Black Canadians

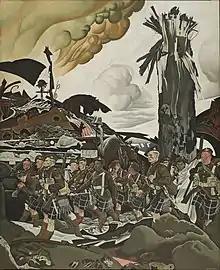
"The Conquerors" depicting the 16th Canadian Scottish Battalion from Toronto in 1918 by Eric Kennington. Note the Black man in the centre, carrying the battalion's flag and another Black man on the right in white blankets.

During the First World War, Black volunteers to the Canadian Expeditionary Force (CEF) were at first refused, but in response to criticism, the Defence Minister, Sir Sam Hughes declared in October 1914 that recruiting colonels were free to accept or reject Black volunteers as they saw fit. Some recruiting colonels rejected all black volunteers while others accepted them; the ability of black men to serve in the CEF was entirely dependent upon how prejudiced and/or desperate for volunteers the local recruiting colonel was. Officially from 1916 onward black Canadians were only assigned to construction units to dig trenches on the Western Front. The Reverend William White, the chaplain of the all-Black Number 2 Construction Company of the CEF, founded on 5 July 1916, was named an honorary captain and thereby became one of the few Black men to receive an officer's commission in the CEF. However, the Canadian historian René Chartrand noted that in the 1918 painting "The Conquerors" by Eric Kennington showing the men of the 16th Canadian Scottish battalion (which was recruited in the Toronto area) marching through a ruined landscape in France, one of the soldiers wearing kilts is a Black man, which he used to argue that sometimes Black volunteers were assigned as front-line infantrymen. Despite the rules restricting Black Canadians to construction companies, about 2,000 Black Canadians fought as infantrymen in the CEF and several such as James Grant, Jeremiah Jones, Seymour Tyler, Roy Fells, and Curly Christian being noted for heroism under fire. Jeremiah "Jerry" Jones of Truro, Nova Scotia, enlisted in the 106th Battalion of the CEF in 1916 by lying about his age. Jones was recommended for the Distinguished Conduct Medal for his heroism at Vimy Ridge, where he captured a German machine gun post and was wounded in action, but he never received it. Later in 1917, Jones was badly wounded in the Battle of Passchendaele and was invalided out of the CEF in early 1918. In 2010, Jones was posthumously awarded the Canadian Forces Distinguished Service Medal for his actions at Vimy Ridge. James Grant, a black man from St. Catherine's, won the Military Cross in 1918 for taking a German artillery gun while under heavy fire.